Nintama Rantarō

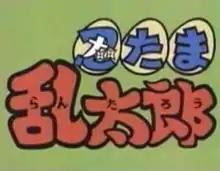
Screenshot of the series' title from the anime

is a Japanese anime series produced by Ajia-do Animation Works and Japanese broadcast on NHK since April 10, 1993. It is an adaptation of the manga series "Rakudai Ninja Rantarō", written and illustrated by Sōbe Amako. "Nintama Rantarō" centers on the title character and his friends as they attend a school for budding ninjas. Like the manga on which it is based, there is a considerable amount of anachronisms for comedic purposes; for example, the titular character Rantarō is bespectacled. The anime also references other Japanese media personalities such as Ken Shimura. The series is currently the longest-running anime on NHK. The official English title is Ninjaboy Rantaro.